Bhilwara EMU factory

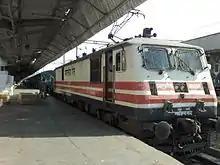

Bhilwara MEMU coach factory was a planned factory in Bhilwara, Rajasthan, India.